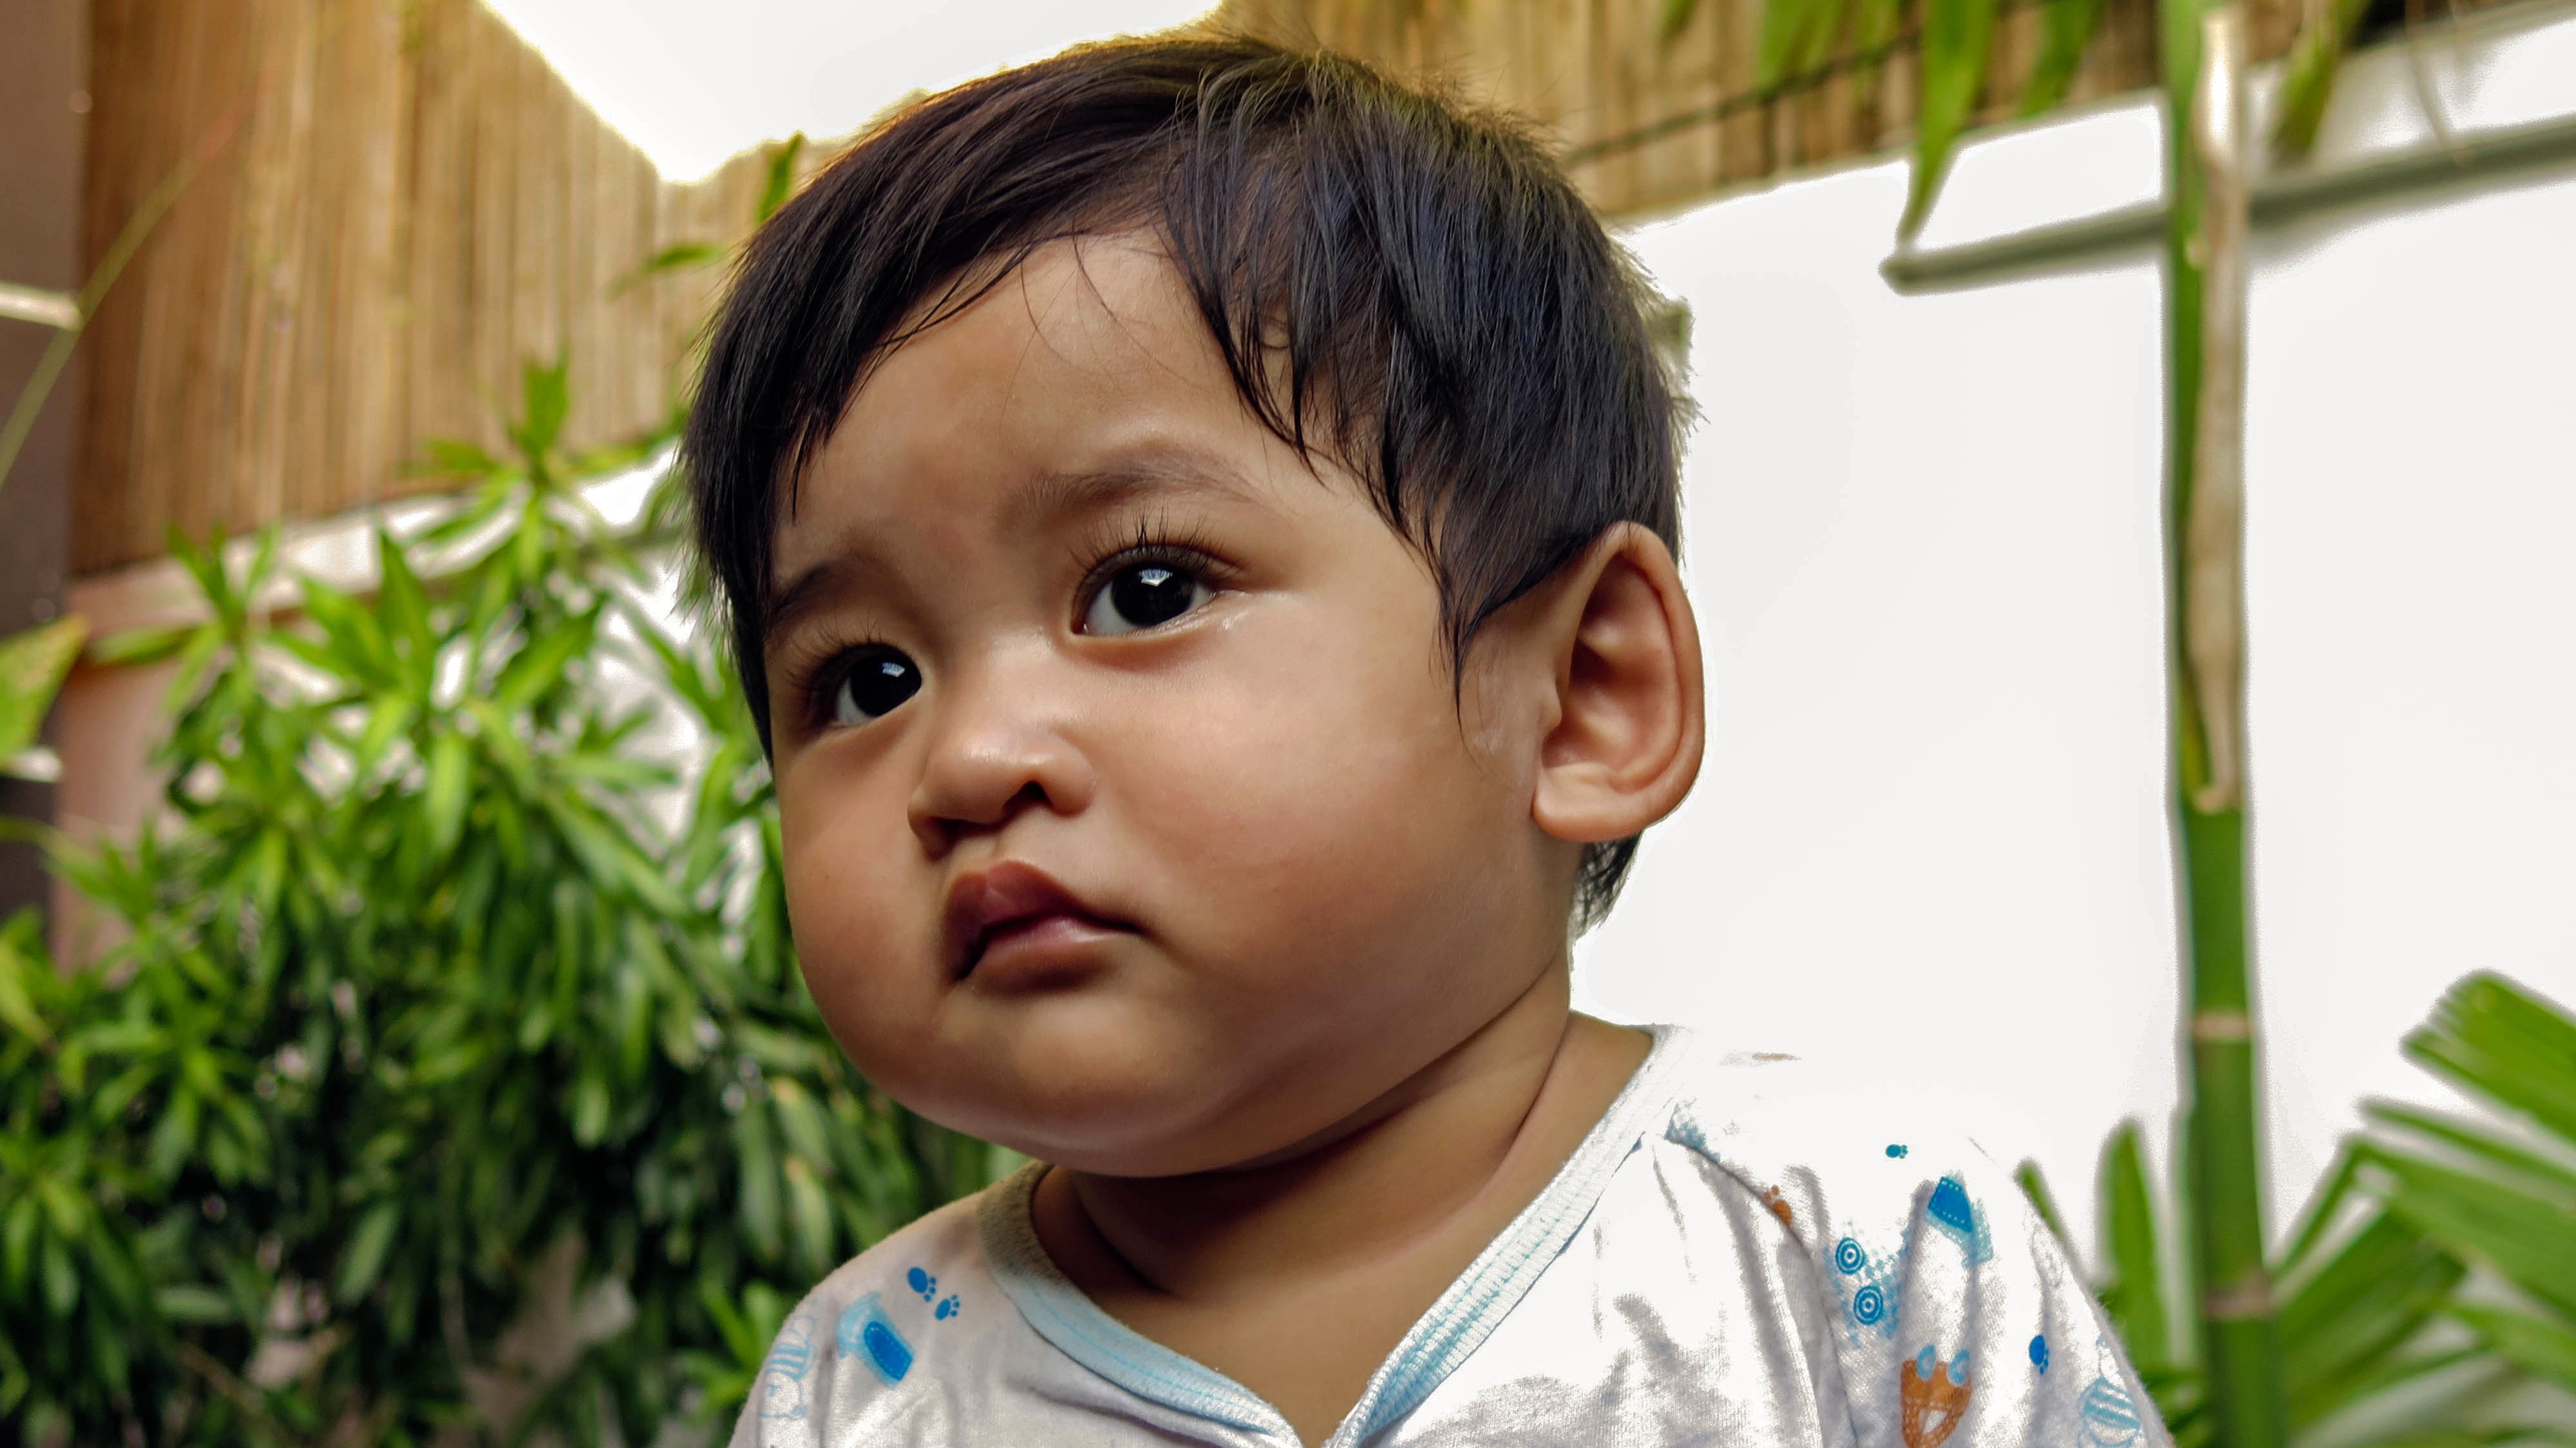
person, people, boy, male, portrait, asia, child, human, facial expression, smile, face, infant, toddler, eye, cambodia, skin